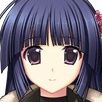
Portrait style: Anime Portrait